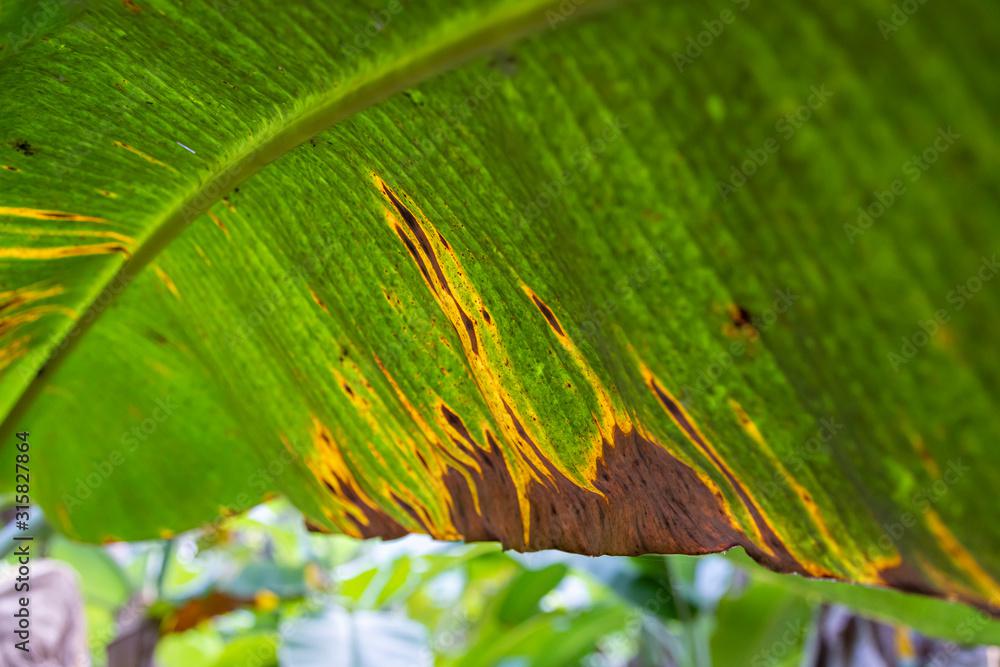
Plant: Banana
Disease: banana black leaf streak